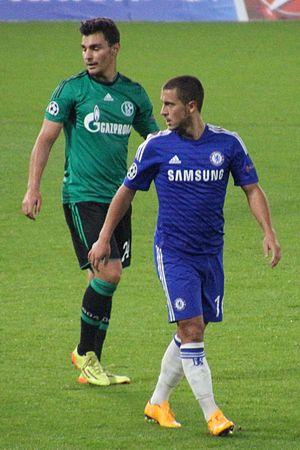
Kaan Ayhan, né le 10 novembre 1994 à Gelsenkirchen, est un footballeur international turc qui évolue au poste de défenseur central à l'US Sassuolo.